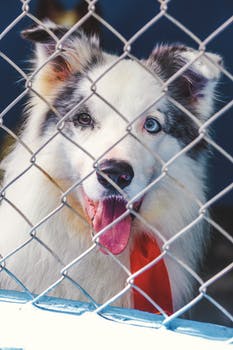
Label: No Watermark